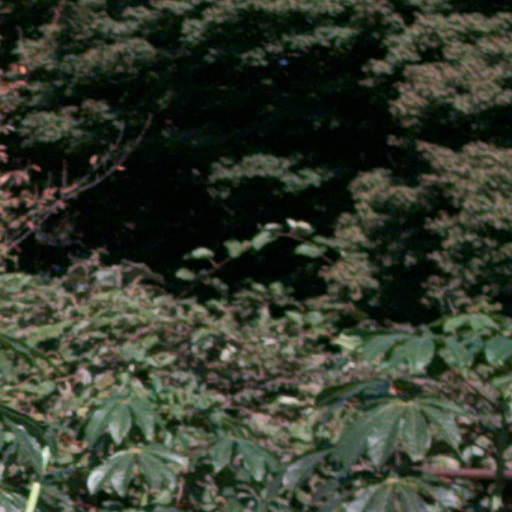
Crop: cassava